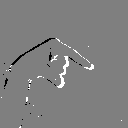
ASL letter: q